David Lega

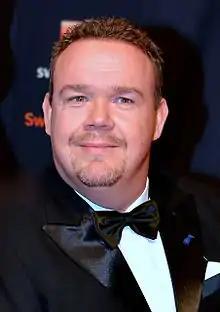
David Lega in January 2014

Michael David Alexander Lega (born 12 October 1973) is a Swedish politician for the Christian Democrats, and a former paralympic swimmer who beat 14 world records during his career. He was a Member of the European Parliament from 2019 to 2024, and served on the committee on foreign affairs and the committee of human rights.